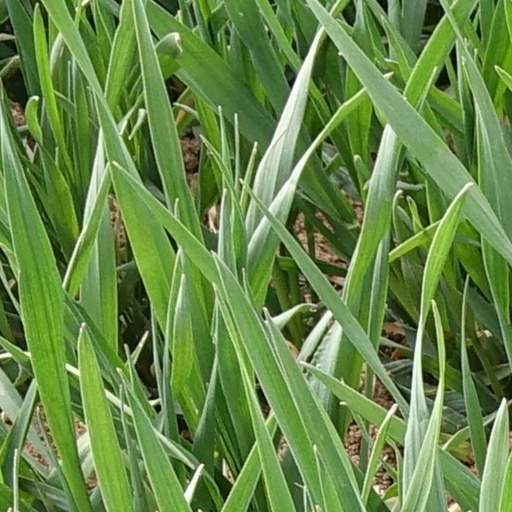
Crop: wheat